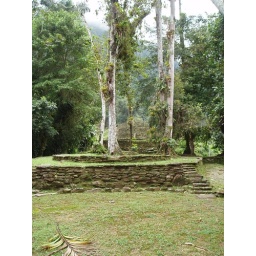
Terrace in cloud forest